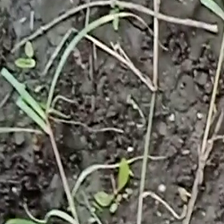
Weed species: Harali_(Cynodon_dactylon)